Jellyfish

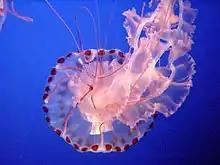
A purple-striped jellyfish at the Monterey Bay Aquarium

The term jellyfish broadly corresponds to medusae, that is, a life-cycle stage in the Medusozoa. The American evolutionary biologist Paulyn Cartwright gives the following general definition: